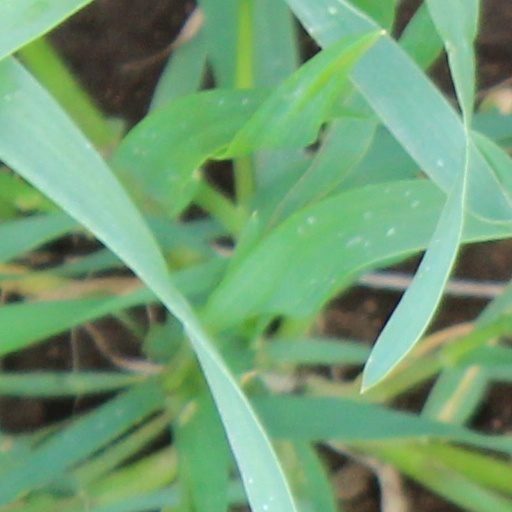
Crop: wheat